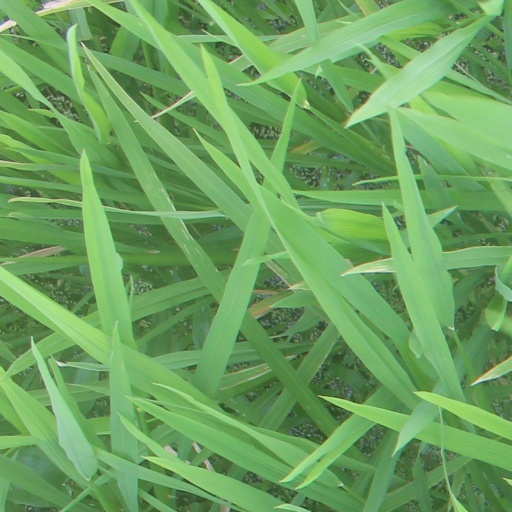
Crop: rice